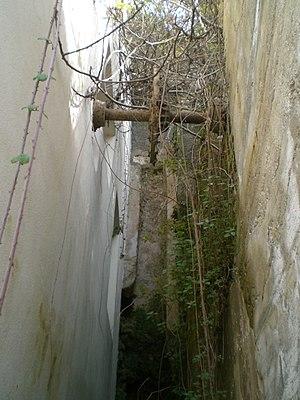
Le Fossan à Menton
Le Fossan est un petit cours d'eau du département Alpes-Maritimes, dans la région Provence-Alpes-Côte d'Azur, qui se jette en Mer Méditerranée.